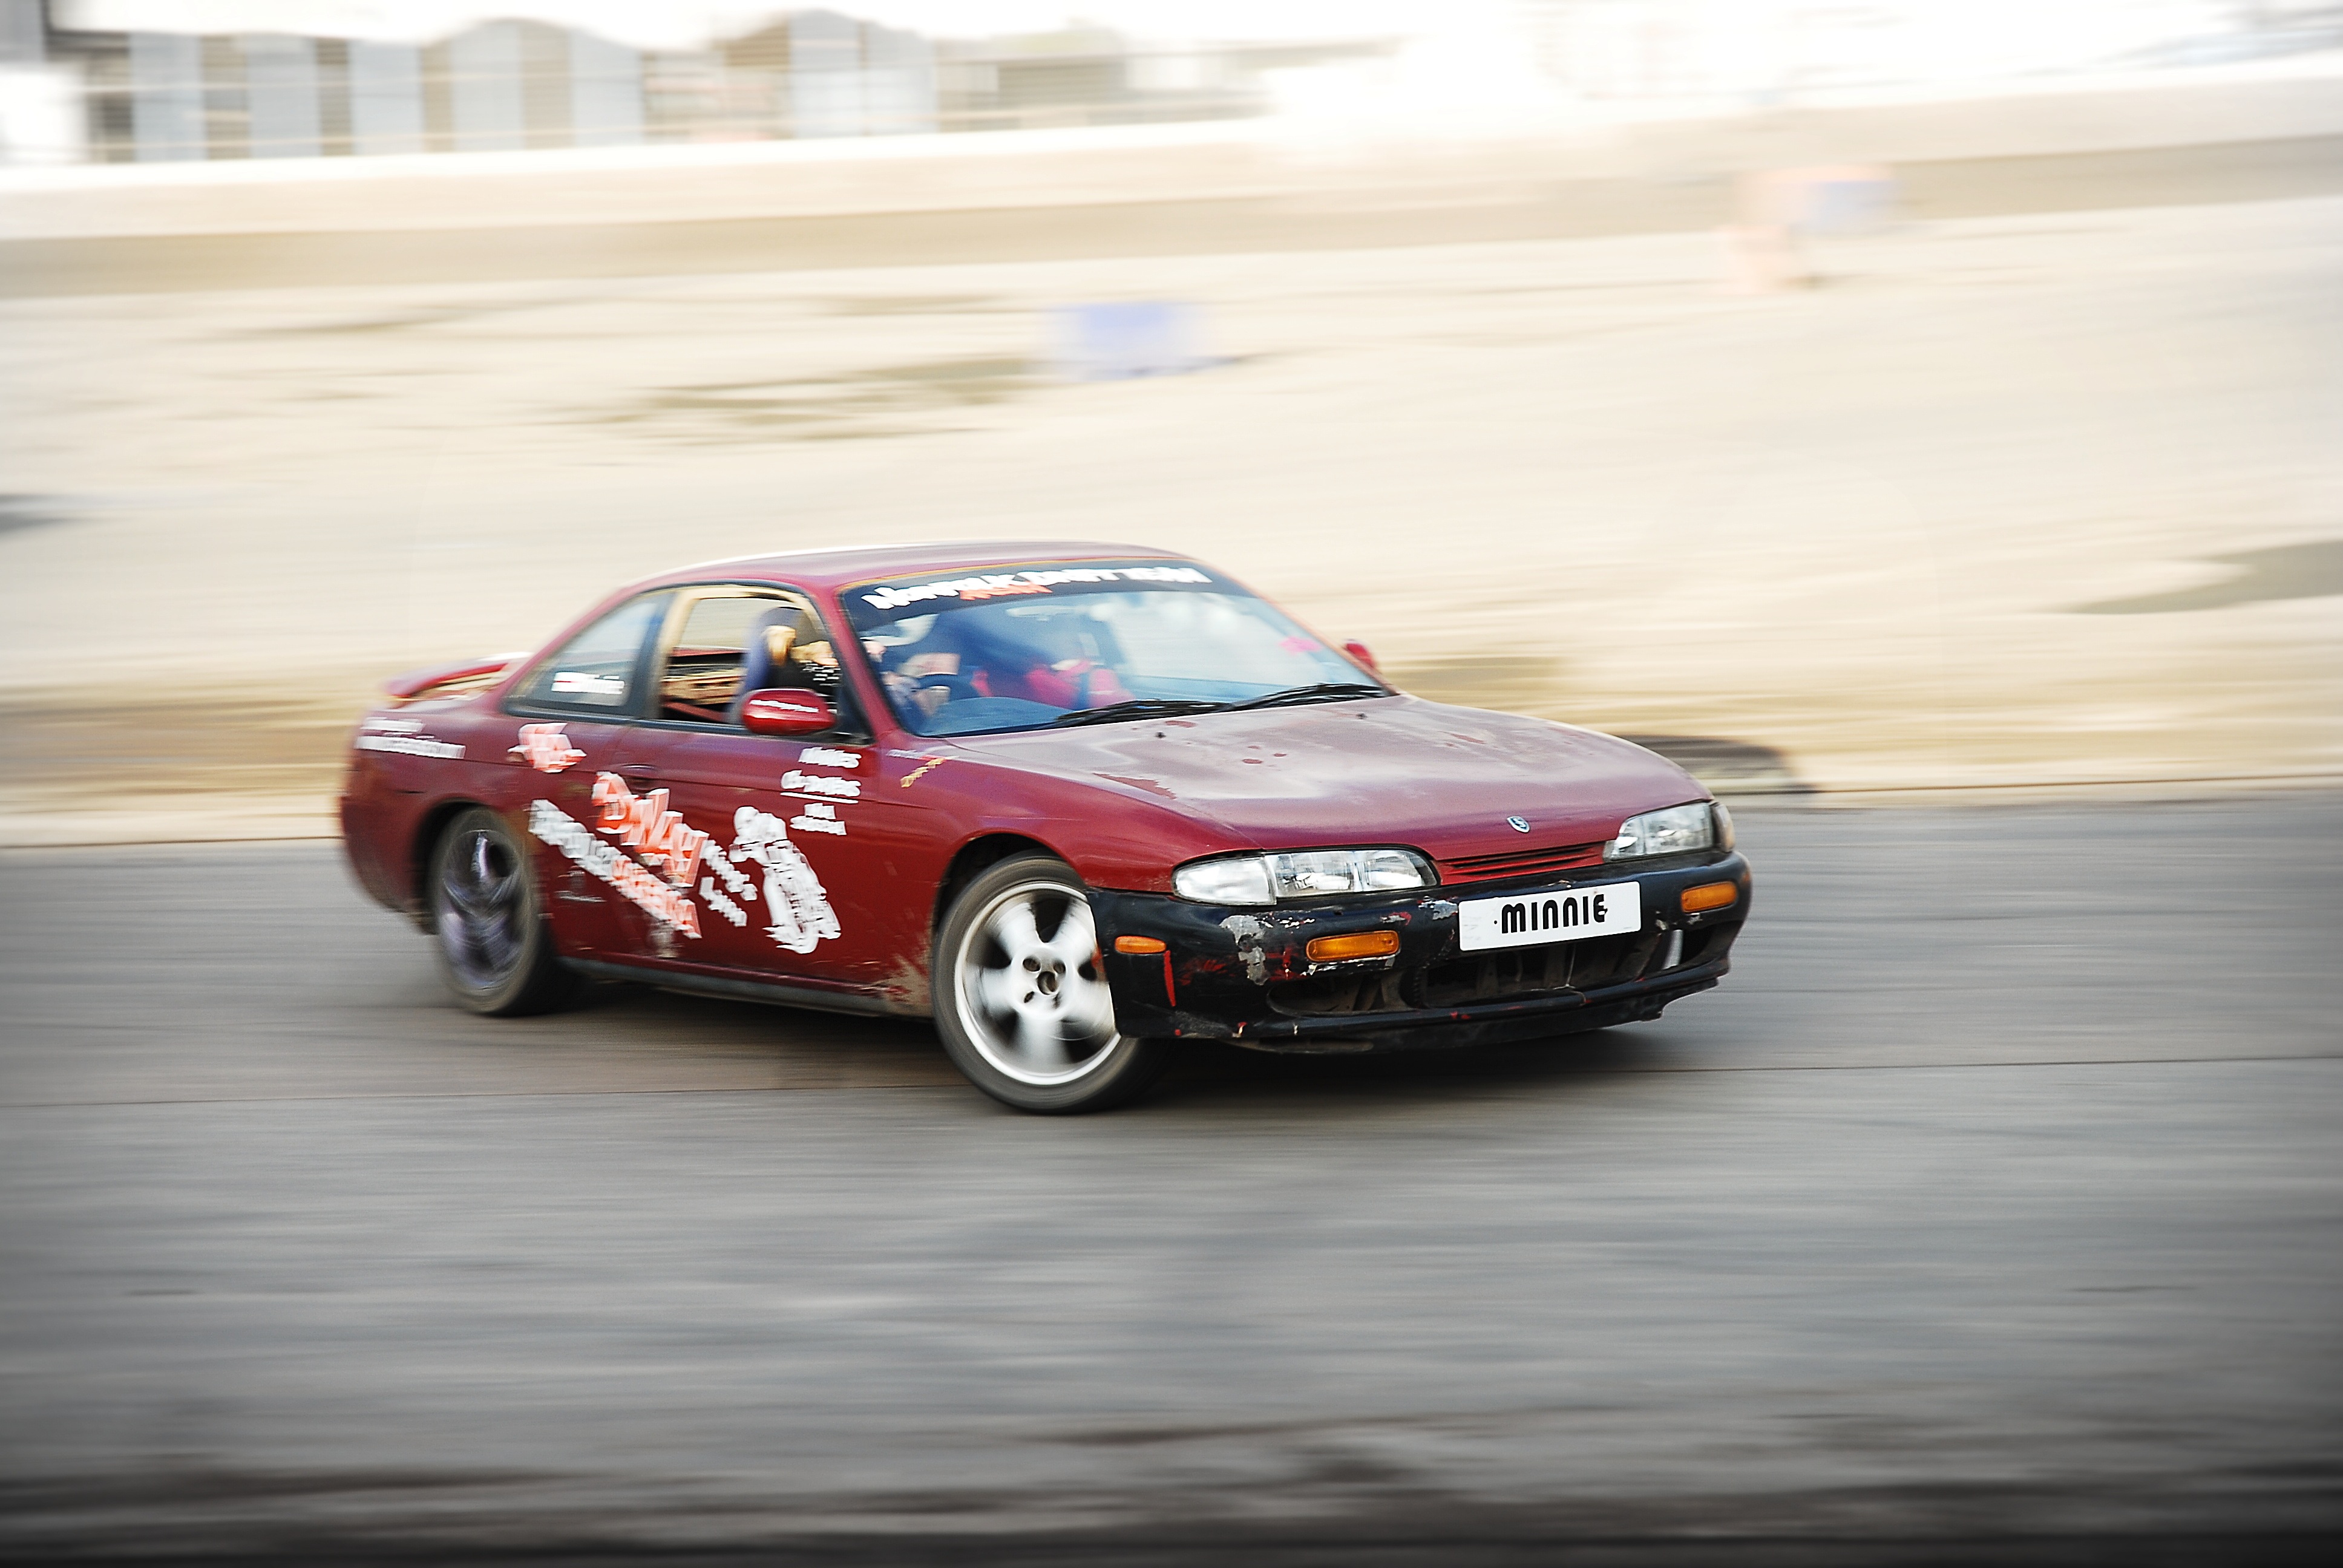
car, vehicle, speed, blurred, sports car, race car, race, power, tuning, sports, racing, race track, fast, motorsport, drifting, drift, model car, land vehicle, auto racing, automobile make, automotive design, performance car, stock car racing, rallycross, norfolk arena, nissan silvia